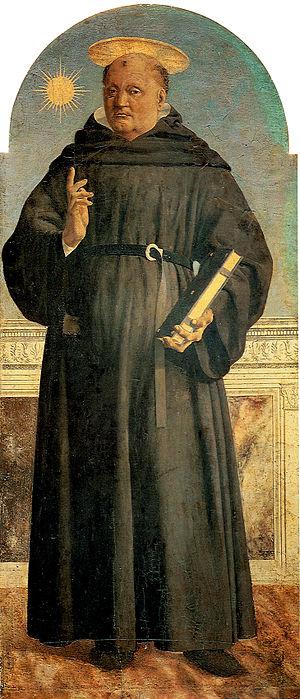
Piero della Francesca, de son nom complet Piero di Benedetto de Franceschi ou encore Pietro Borghese, né entre 1412 et 1420 à Borgo San Sepolcro dans la haute vallée du Tibre en Toscane et mort dans la même ville le 12 octobre 1492, est un artiste peintre et un mathématicien biturgens du Quattrocento.